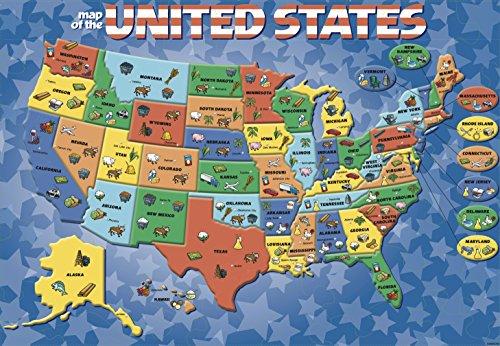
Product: Cardinal Industries USA Map Puzzle
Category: Toys & Games | Puzzles | Jigsaw Puzzles
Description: Great Condition.
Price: $5.98
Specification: ProductDimensions:3.1x8x6.8inches|ItemWeight:14.1ounces|ShippingWeight:14.4ounces(Viewshippingratesandpolicies)|DomesticShipping:ItemcanbeshippedwithinU.S.|InternationalShipping:ThisitemcanbeshippedtoselectcountriesoutsideoftheU.S.LearnMore|ASIN:B003OFR0OC|Itemmodelnumber:6029970|Manufacturerrecommendedage:36months-15years